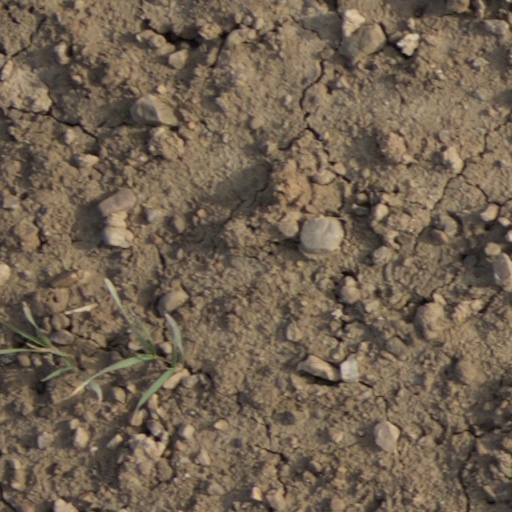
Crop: wheat